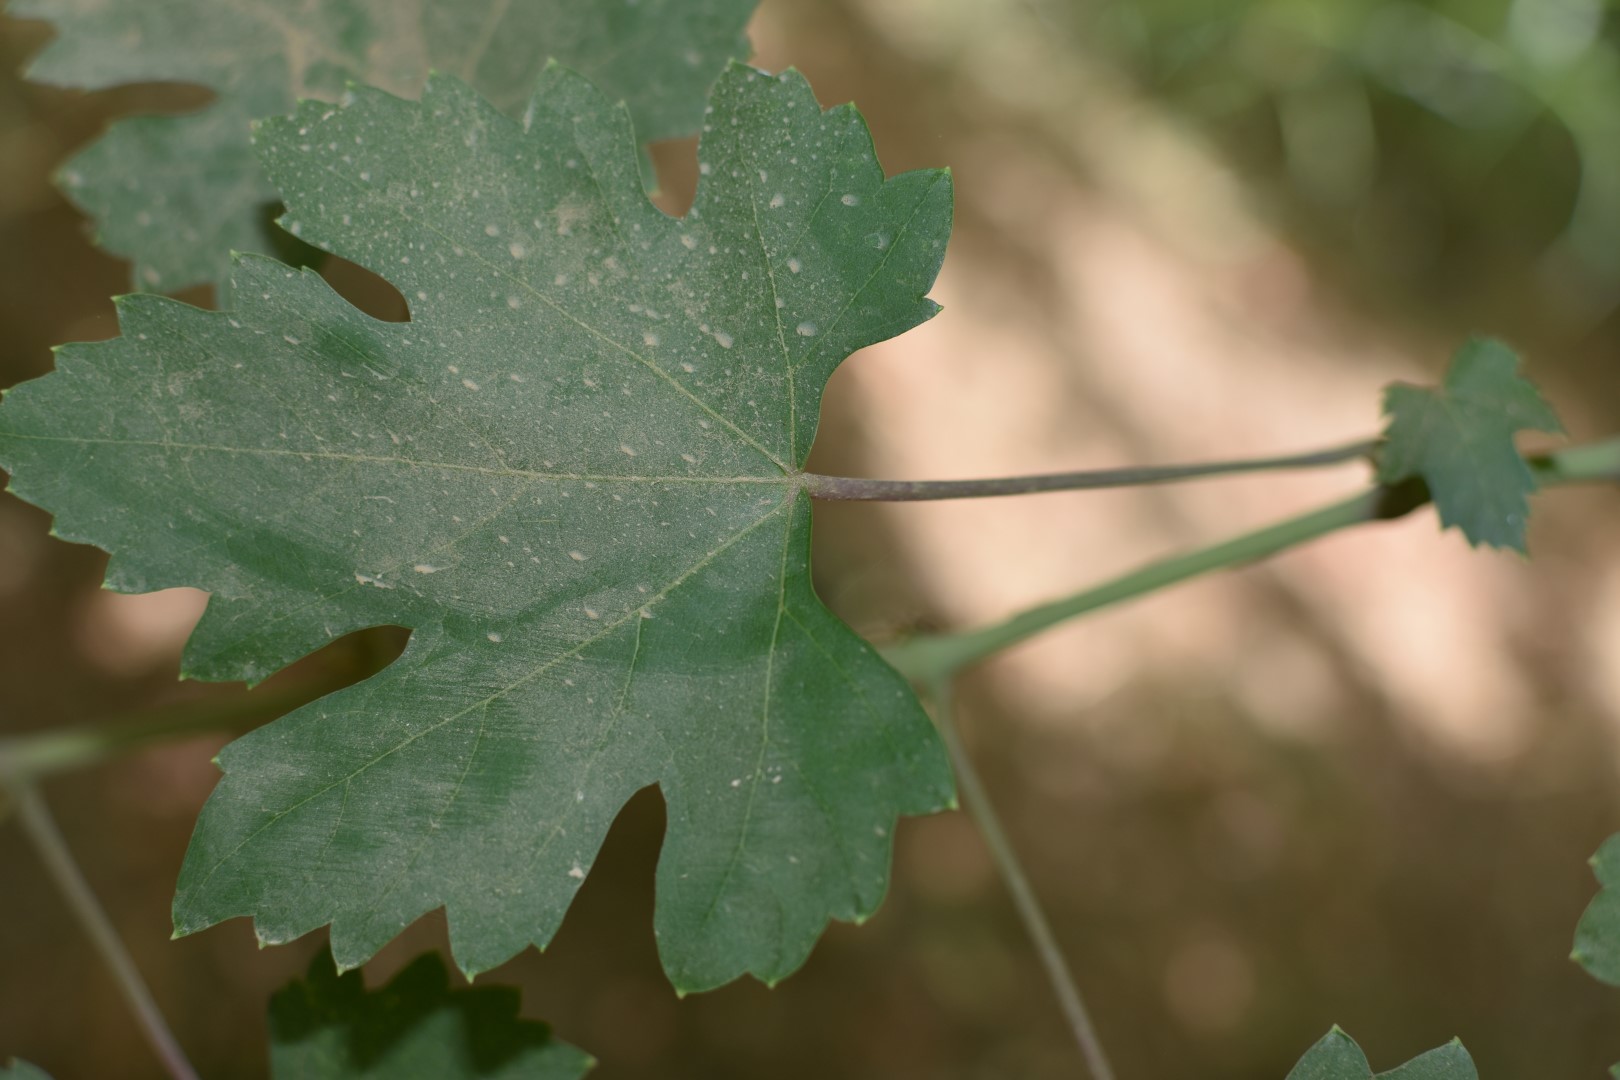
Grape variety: Riasi